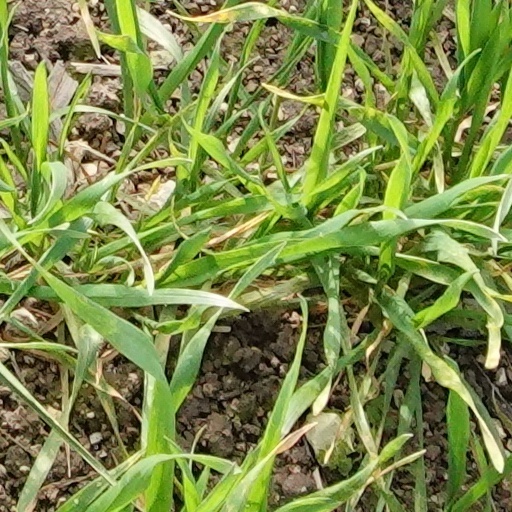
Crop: wheat